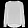
Label: Shirt